Economic impact of the COVID-19 pandemic in Russia

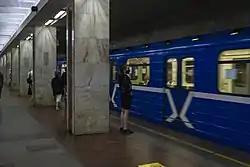
Mask mode in the Nizhny Novgorod metro. Proletarskaya metro station.

On 4 August, the head of the Federal Tourism Agency, Zarina Doguzova, said that total losses for the tourism industry amounted to about 1.5 trillion rubles, with losses from the closure of the borders amounting to around 500 billion rubles.